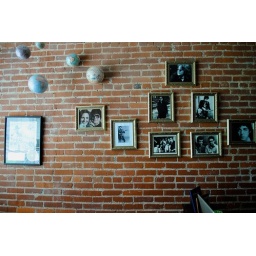
the roy wall in dad's office